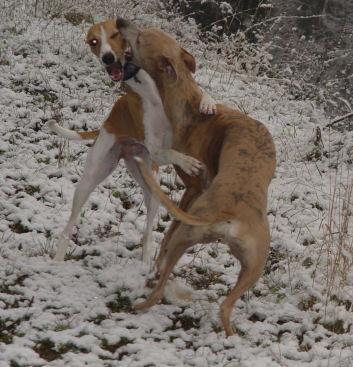
whippet